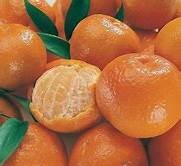
Label: mandarine